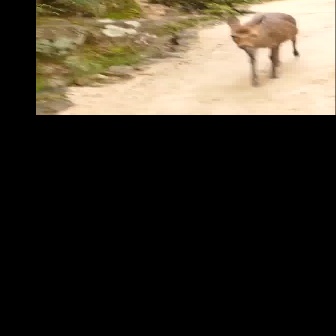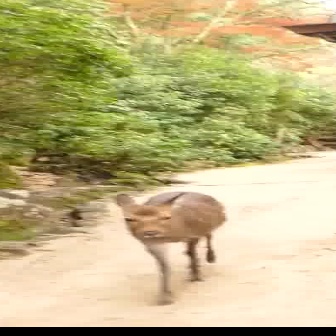
  Please identify the target specified by the bounding box [223,11,300,87] in the first image and locate it in the second image. Return the coordinates in [x_min,y_min,x_max,y_max] format.
Answer: [112,189,227,305]